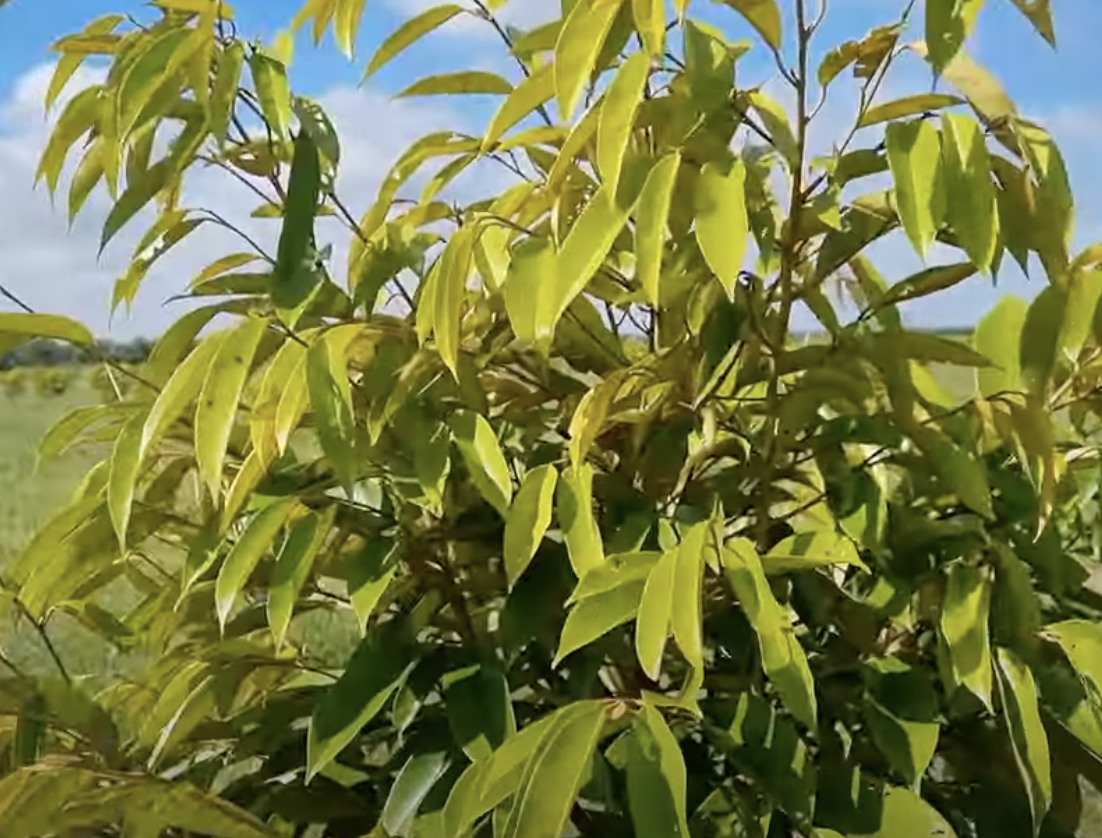
Label: yellow_leaf